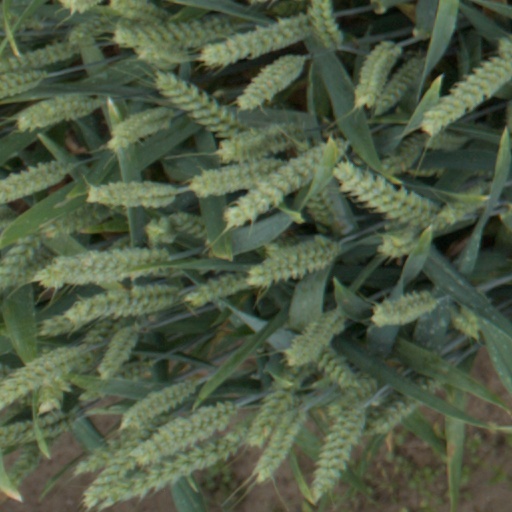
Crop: wheat